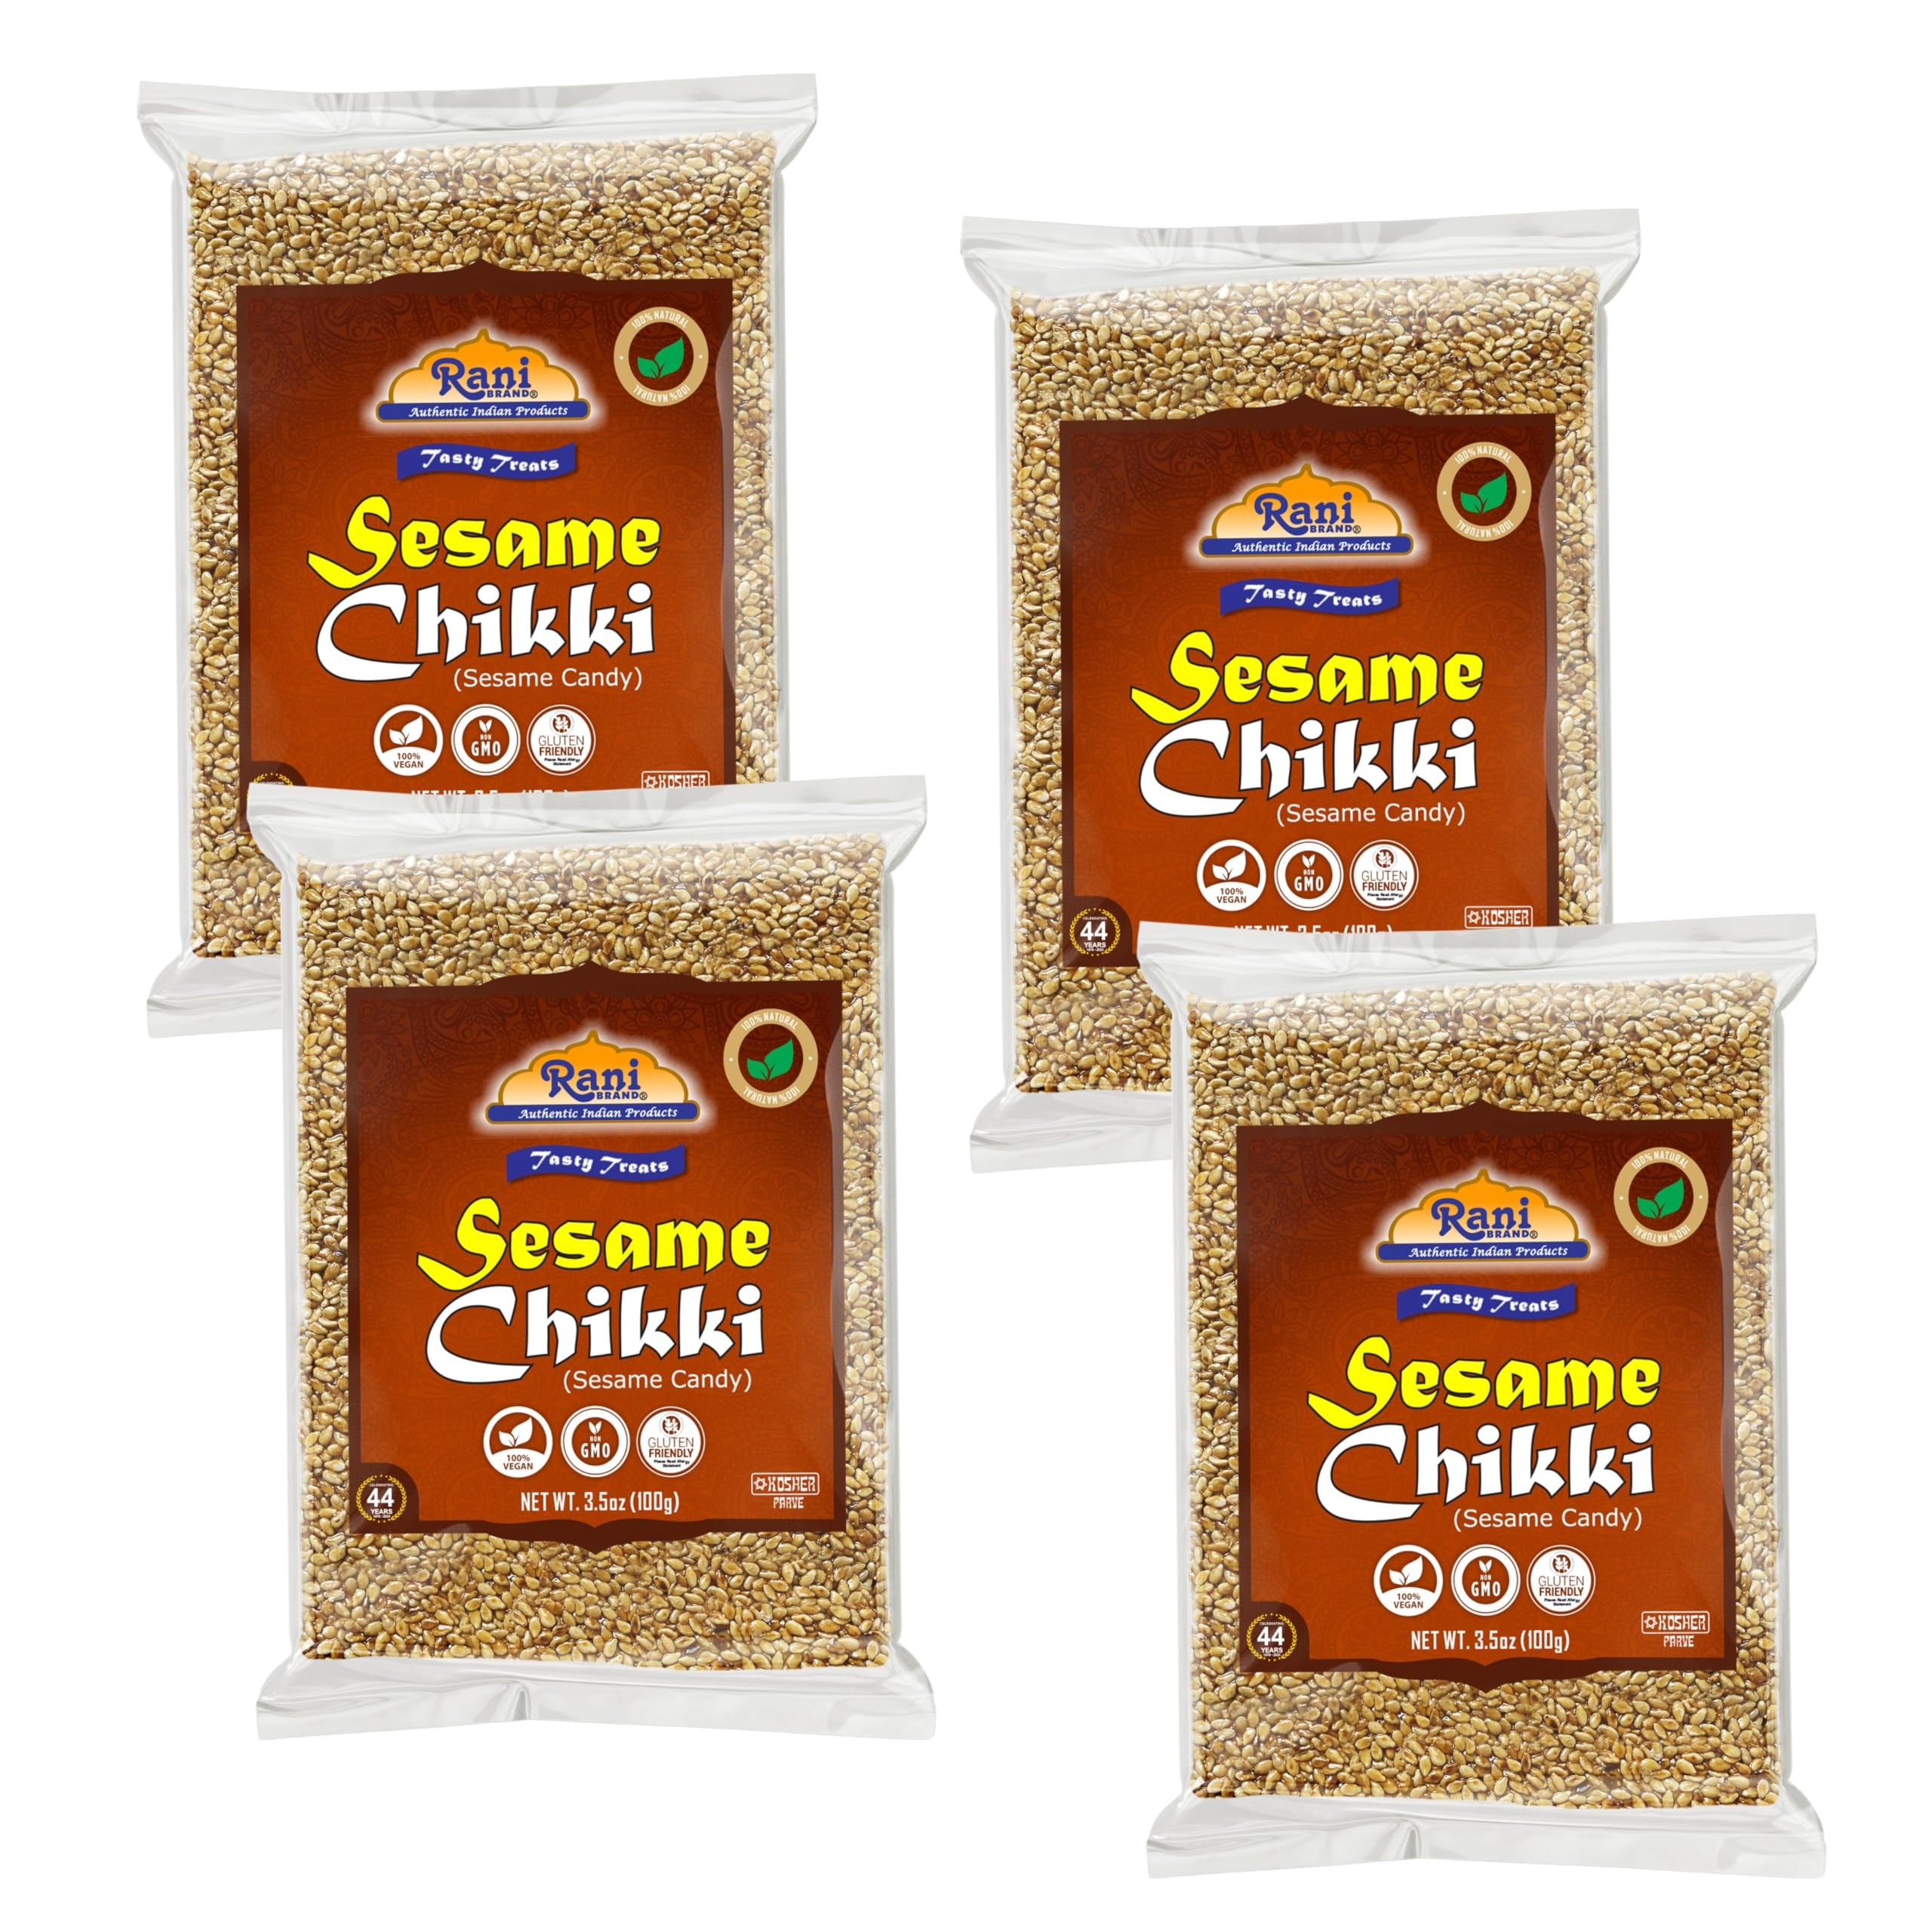
Item Name: Rani Sesame Chikki (Brittle Candy) 3.5oz (100g) x Pack of 4 ~ All Natural | Vegan | No colors | Gluten Friendly | Kosher | Indian Origin
Bullet Point 1: You'll LOVE our Sesame Chikki (Indian Brittle Treat) Rani Brand--Here's Why:
Bullet Point 2: 🍬Great Natural Taste comes from using Jaggery Sugar, an authentic Indian Molasses Sugar, unique wonderful tasty!
Bullet Point 3: 🍬Authentic Family Rani Recipe. Rani is a USA based company selling spices for over 40 years, buy with confidence!
Bullet Point 4: 🍬Now KOSHER! No Salt added, Gluten Friendly, NON-GMO, 100% Natural, No preservatives or "fillers" & Great Flavor!
Bullet Point 5: 🍬Sesame Brittle with an Indian twist! Net Wt. 3.5oz (100g) x Pack of 4.
Product Description: Chikkis are traditional Indian candies made of a variety of ingredients like peanuts, almonds, pistachio, cashews, etc., along with jaggery. People can also encourage their kids to snack on these healthy candies which provide nutrition and also fill the stomach. My mother always makes a good stock of these and we carry it in our bags/purses to munch on when we feel hungry while traveling. The method of making chikkis and laddu is the same, the only difference being the shape.
Value: 28.0
Unit: Ounce

Price: 14.99